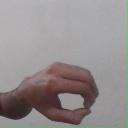
अक्षर: औ